Good Kid, M.A.A.D City

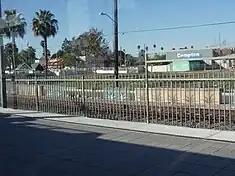
Lamar wanted to discuss life in his native city of Compton, California, in the album.

After the release and success of his debut studio album "Section.80" (2011), Kendrick Lamar signed a major label record deal with Interscope Records and Dr. Dre's Aftermath Entertainment. He told "HipHopDX" that he did not want to work with high-profile producers, but with those he had established himself with, mainly producers from Top Dawg's in-house production team, Digi+Phonics.